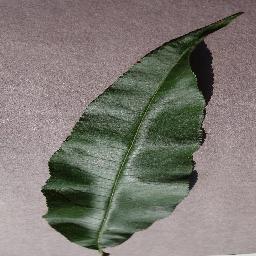
Label: Peach___healthy